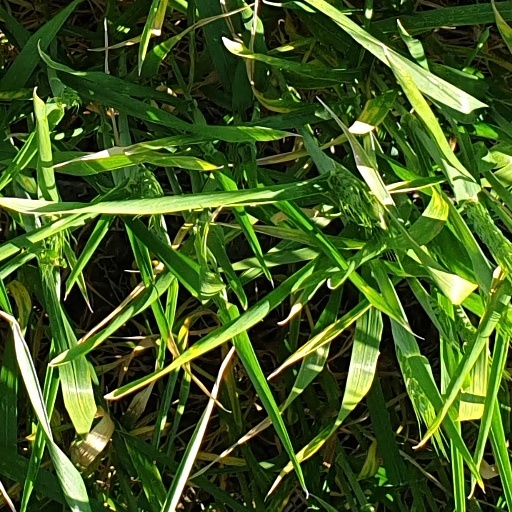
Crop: wheat